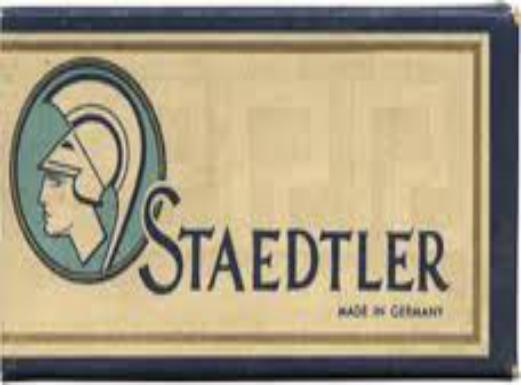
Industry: Necessities